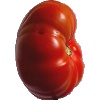
Label: Tomato 3